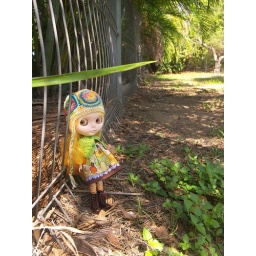
resting against a fence, again, boy for a Viking girl she sure gets tired easily :)